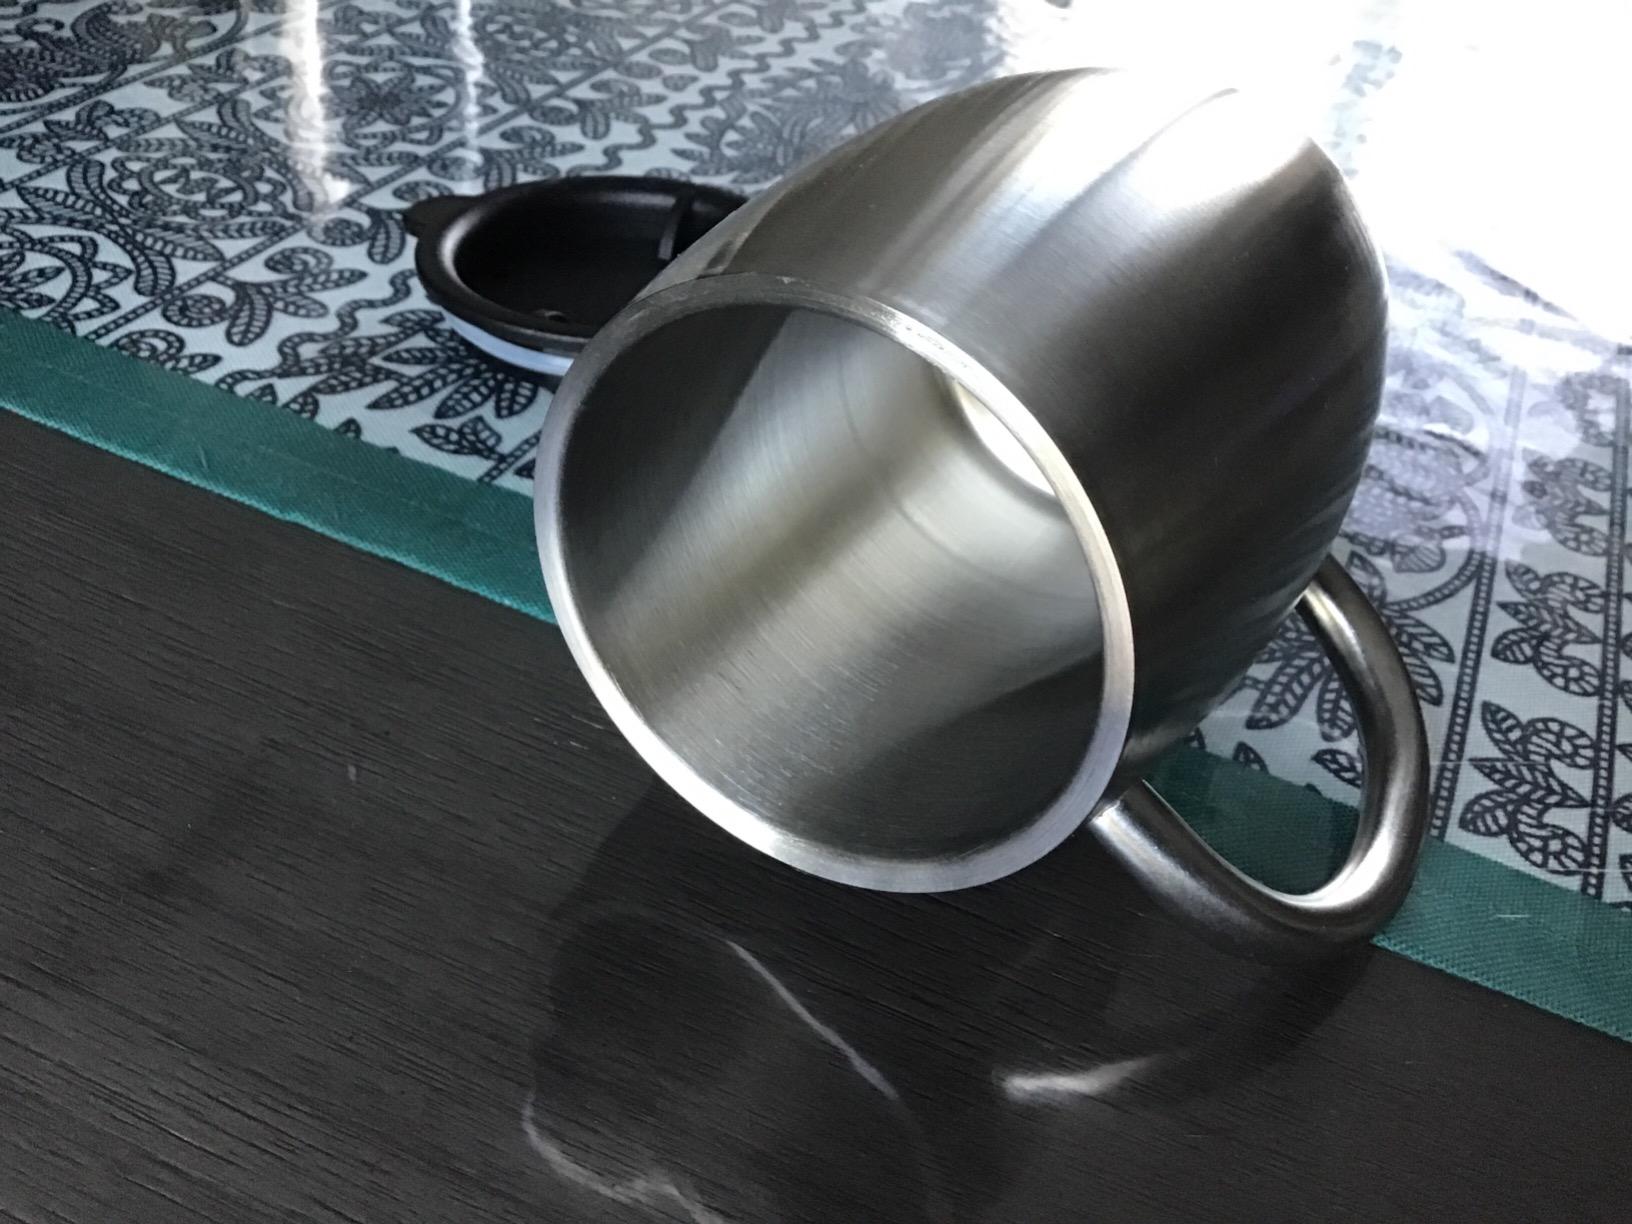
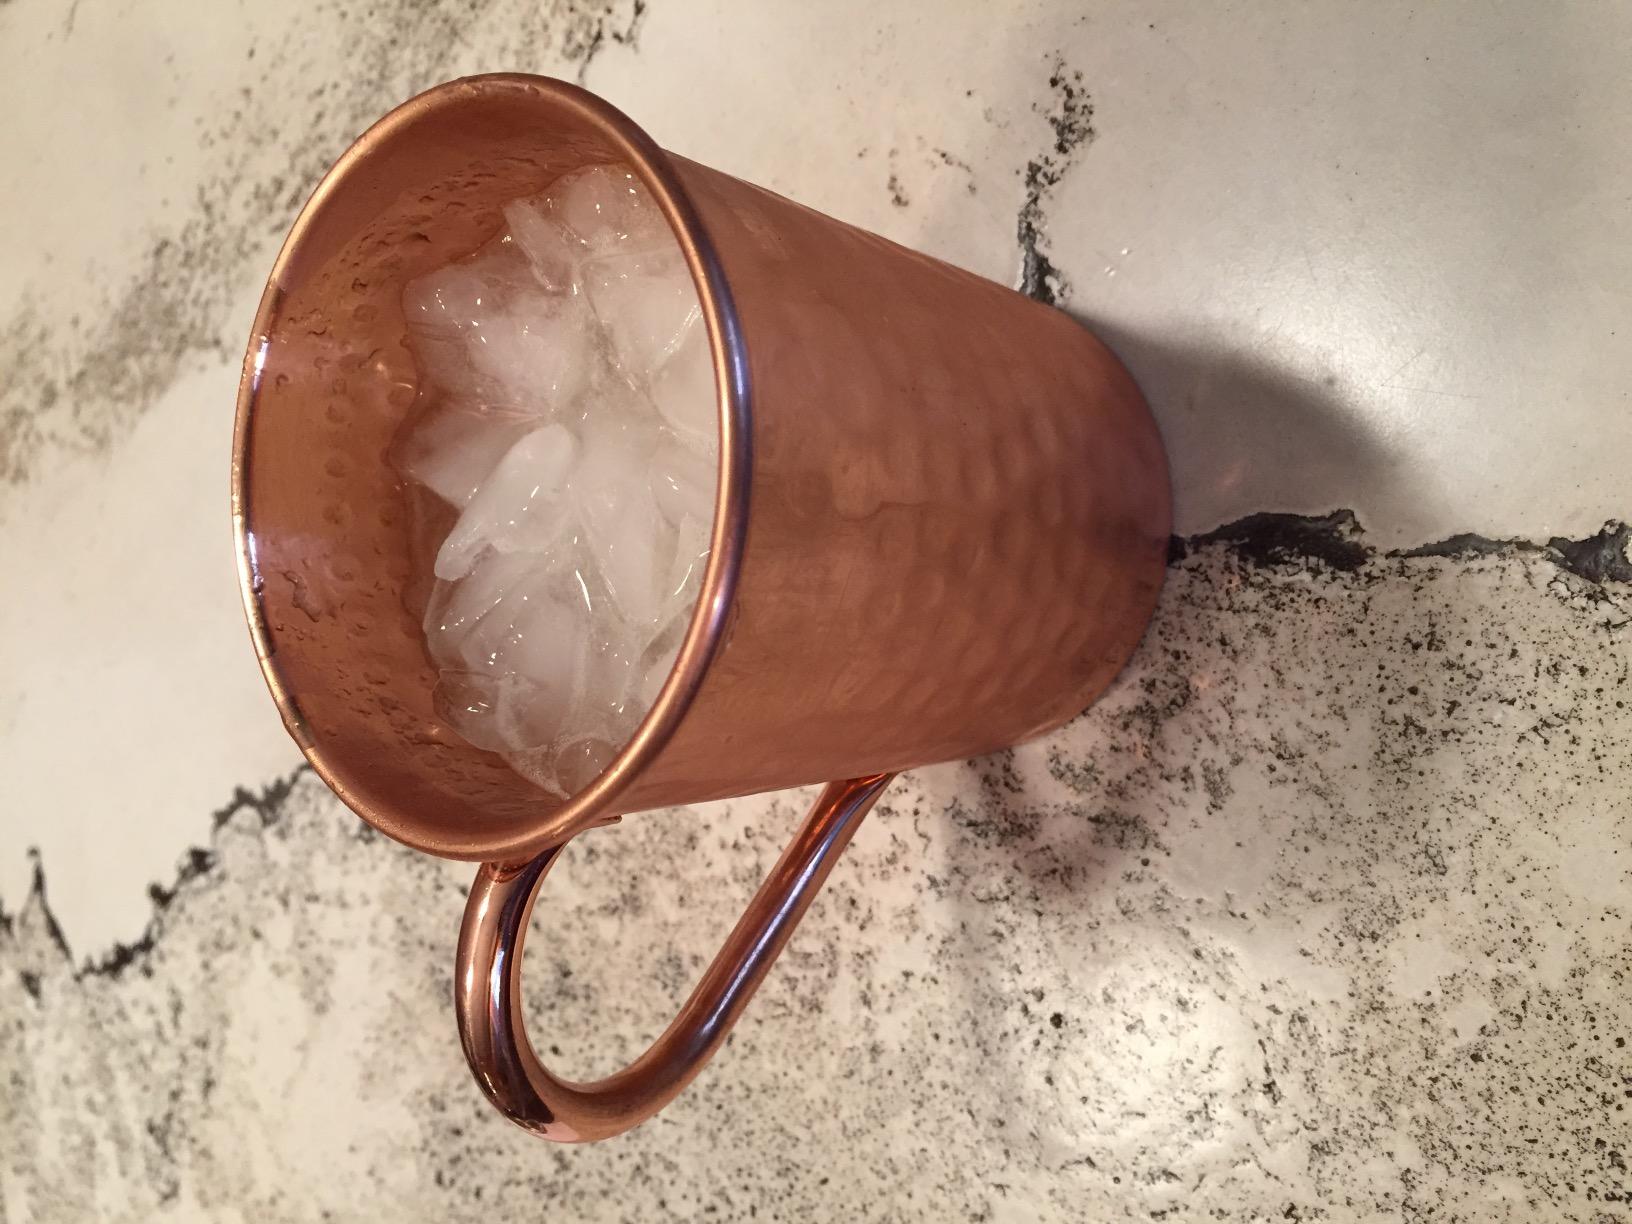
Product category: items_mug
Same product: no